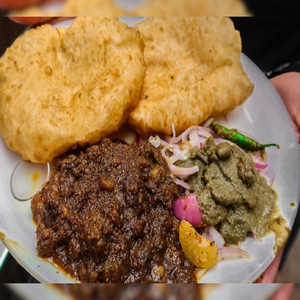
Dish: cholebhature